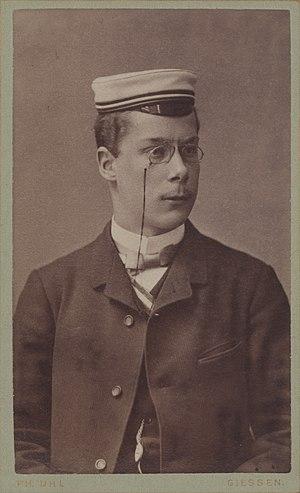
Portrait de Eberhard Vischer (1865-1946), photo